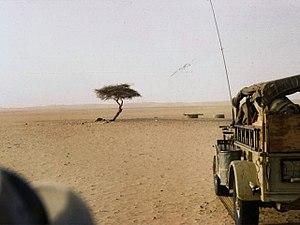
L'Arbre du Ténéré était un acacia solitaire, un Acacia raddiana ou un Acacia tortilis, qui fut à une époque considéré comme l'arbre le plus isolé de la Terre. Situé approximativement par 17° 45′ N, 10° 04′ E, à 235 km au nord-est de la ville d'Agadez, au Niger, il faisait office de repère pour les routes des caravanes qui traversaient le désert du Ténéré au nord-est du Niger. Il fut renversé par un camion en 1973.